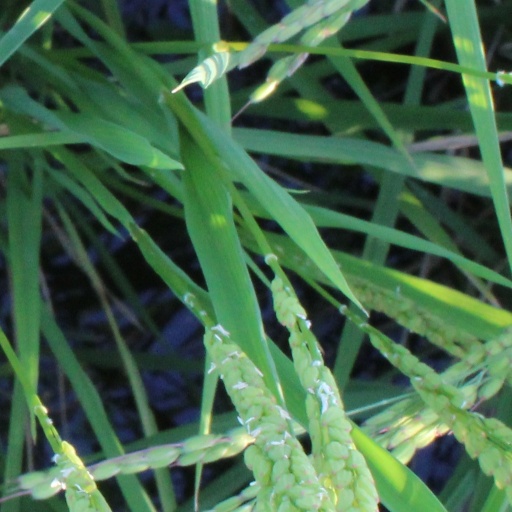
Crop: rice